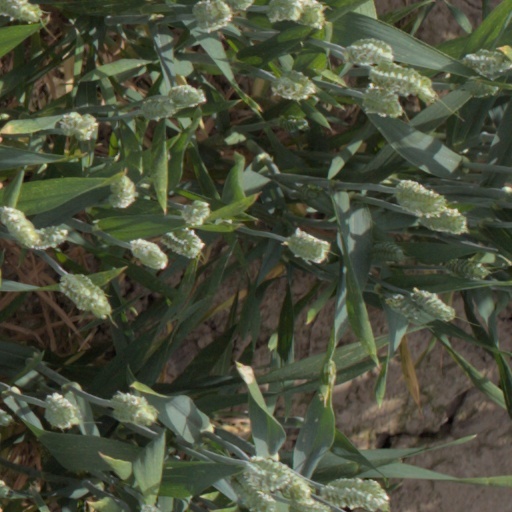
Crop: wheat